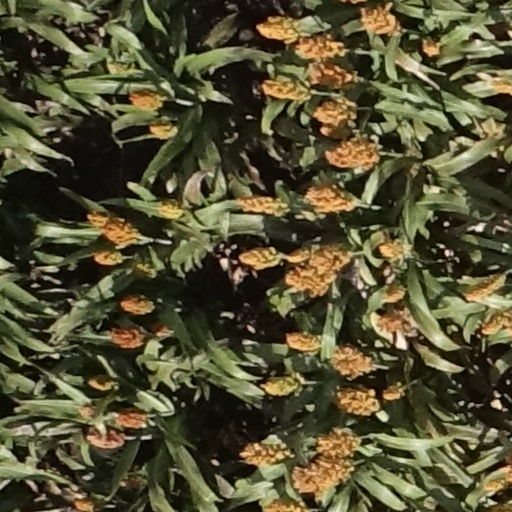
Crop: sorghum